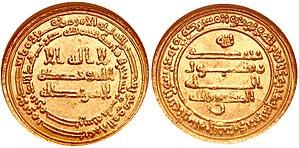
Abû `Abd Allah Al-Muqtafî li-'Amr Allah Muhammad ben 'Ahmad al-Mustazhir, surnommé Al-Muqtafî, est né en 1096. Son père était le vingt-huitième calife Al-Mustazhir. Il succède à son petit-neveu Ar-Râchid comme trente-et-unième calife abbasside de Bagdad en 1136. Il meurt en 1160. Son fils Al-Mustanjid lui succède au califat.